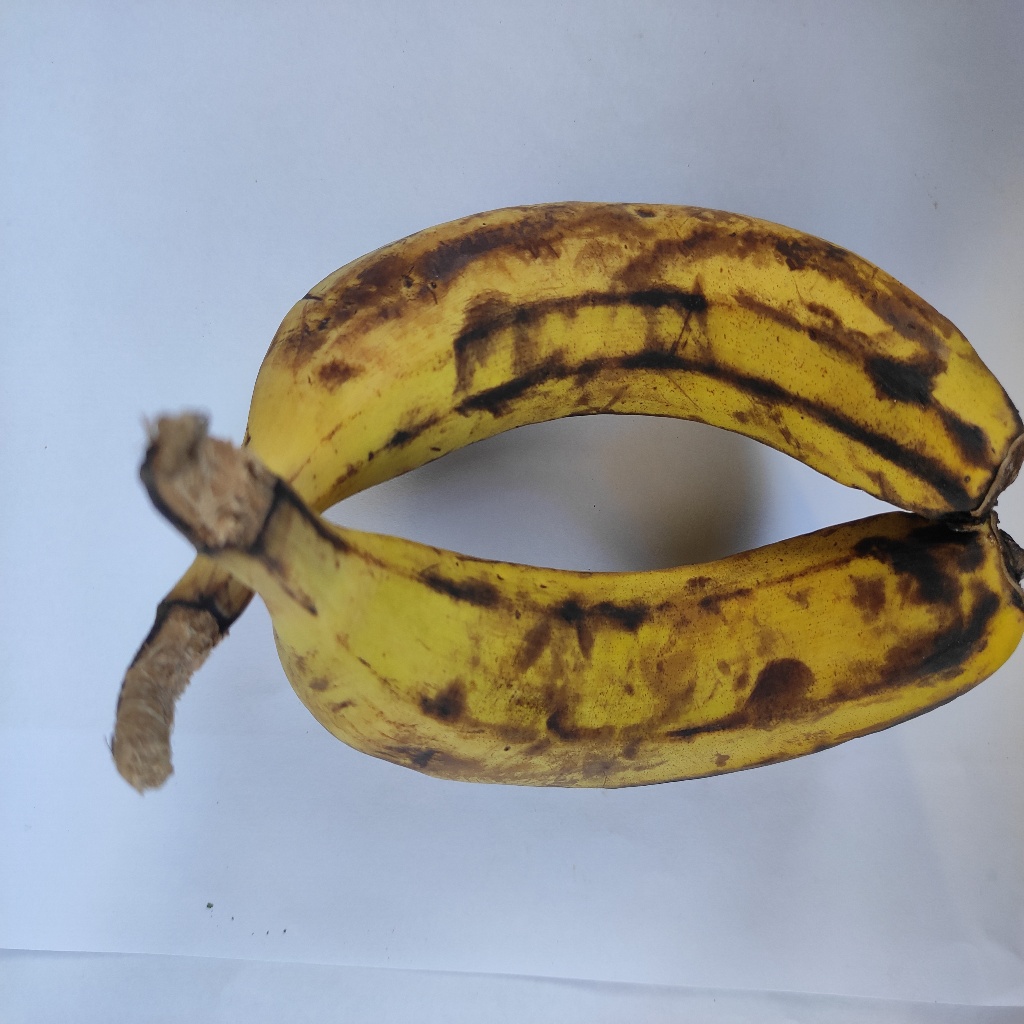
Crop: banana
Quality class: Defect